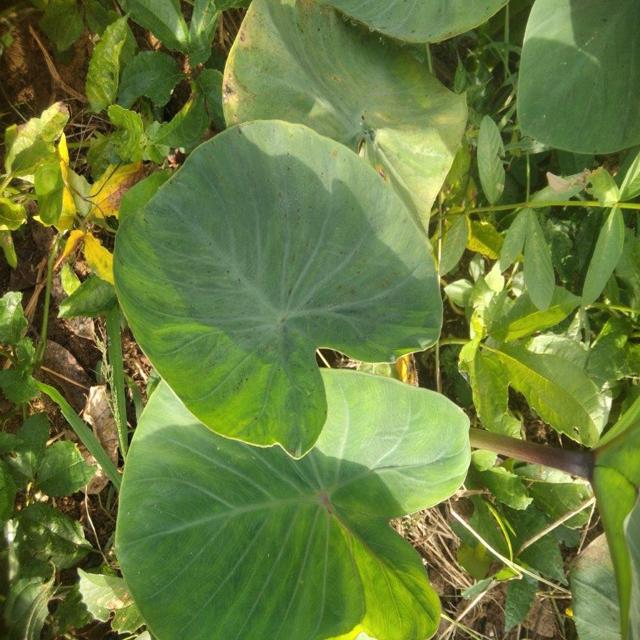
Label: Healthy